Birmingham

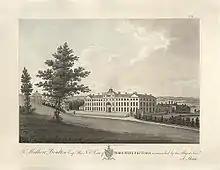
The Soho Manufactory of 1765 – pioneer of the factory system and the industrial steam engine

Innovation in 18th-century Birmingham often took the form of incremental series of small-scale improvements to existing products or processes, but also included major developments that lay at the heart of the emergence of industrial society. In 1709 the Birmingham-trained Abraham Darby I moved to Coalbrookdale in Shropshire and built the first blast furnace to successfully smelt iron ore with coke, transforming the quality, volume and scale on which it was possible to produce cast iron. In 1732 Lewis Paul and John Wyatt invented roller spinning, the "one novel idea of the first importance" in the development of the mechanised cotton industry. In 1741 they opened the world's first cotton mill in Birmingham's Upper Priory. In 1746 John Roebuck invented the lead chamber process, enabling the large-scale manufacture of sulphuric acid, and in 1780 James Keir developed a process for the bulk manufacture of alkali, together marking the birth of the modern chemical industry. In 1765 Matthew Boulton opened the Soho Manufactory, pioneering the combination and mechanisation under one roof of previously separate manufacturing activities through a system known as "rational manufacture". As the largest manufacturing unit in Europe, this came to symbolise the emergence of the factory system.